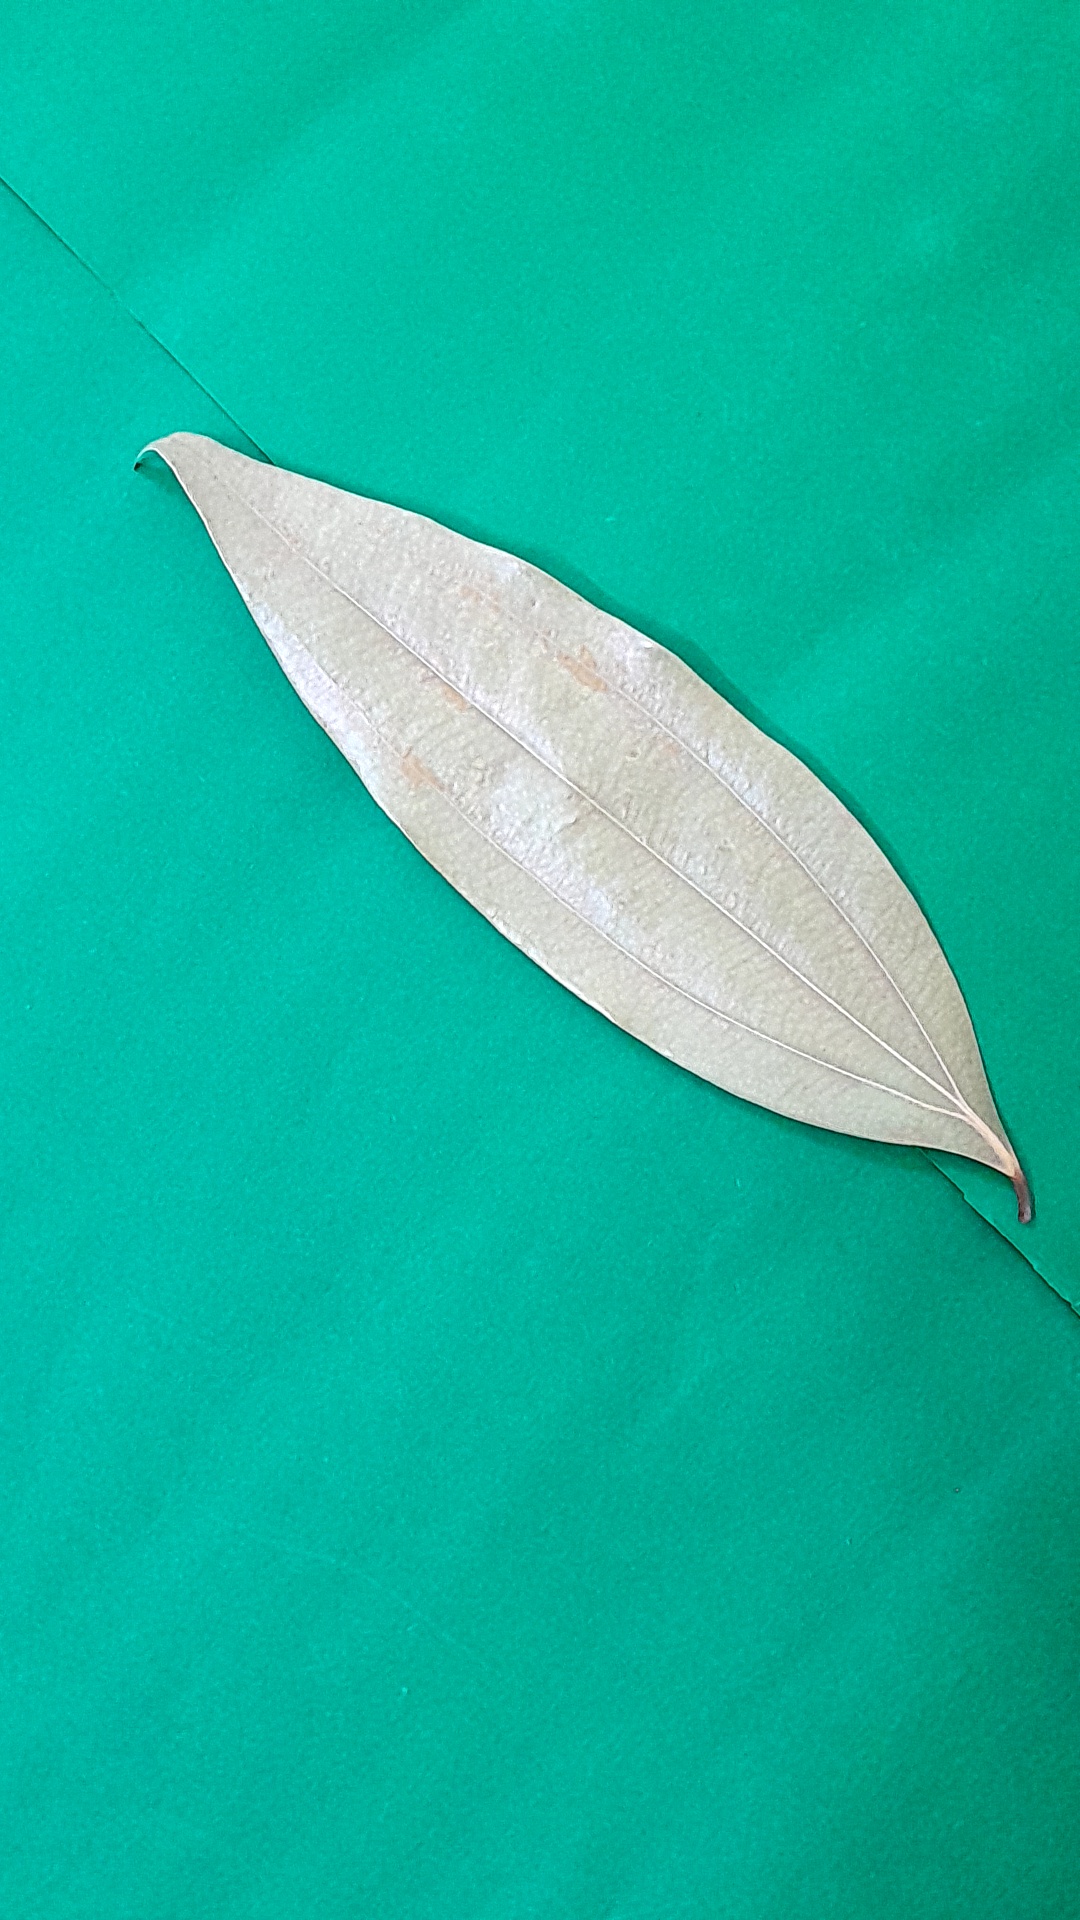
Label: Dry Leaf